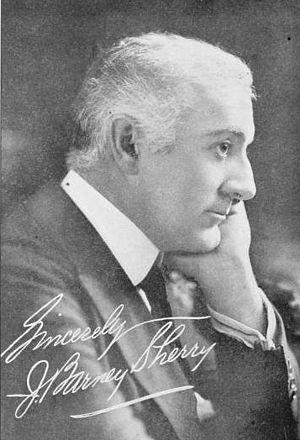
J. Barney Sherry, né le 4 mars 1874 dans le quartier de Germantown à Philadelphie, Pennsylvanie, et décédé dans cette ville le 22 février 1944, est un acteur américain qui a fait carrière au cinéma muet.